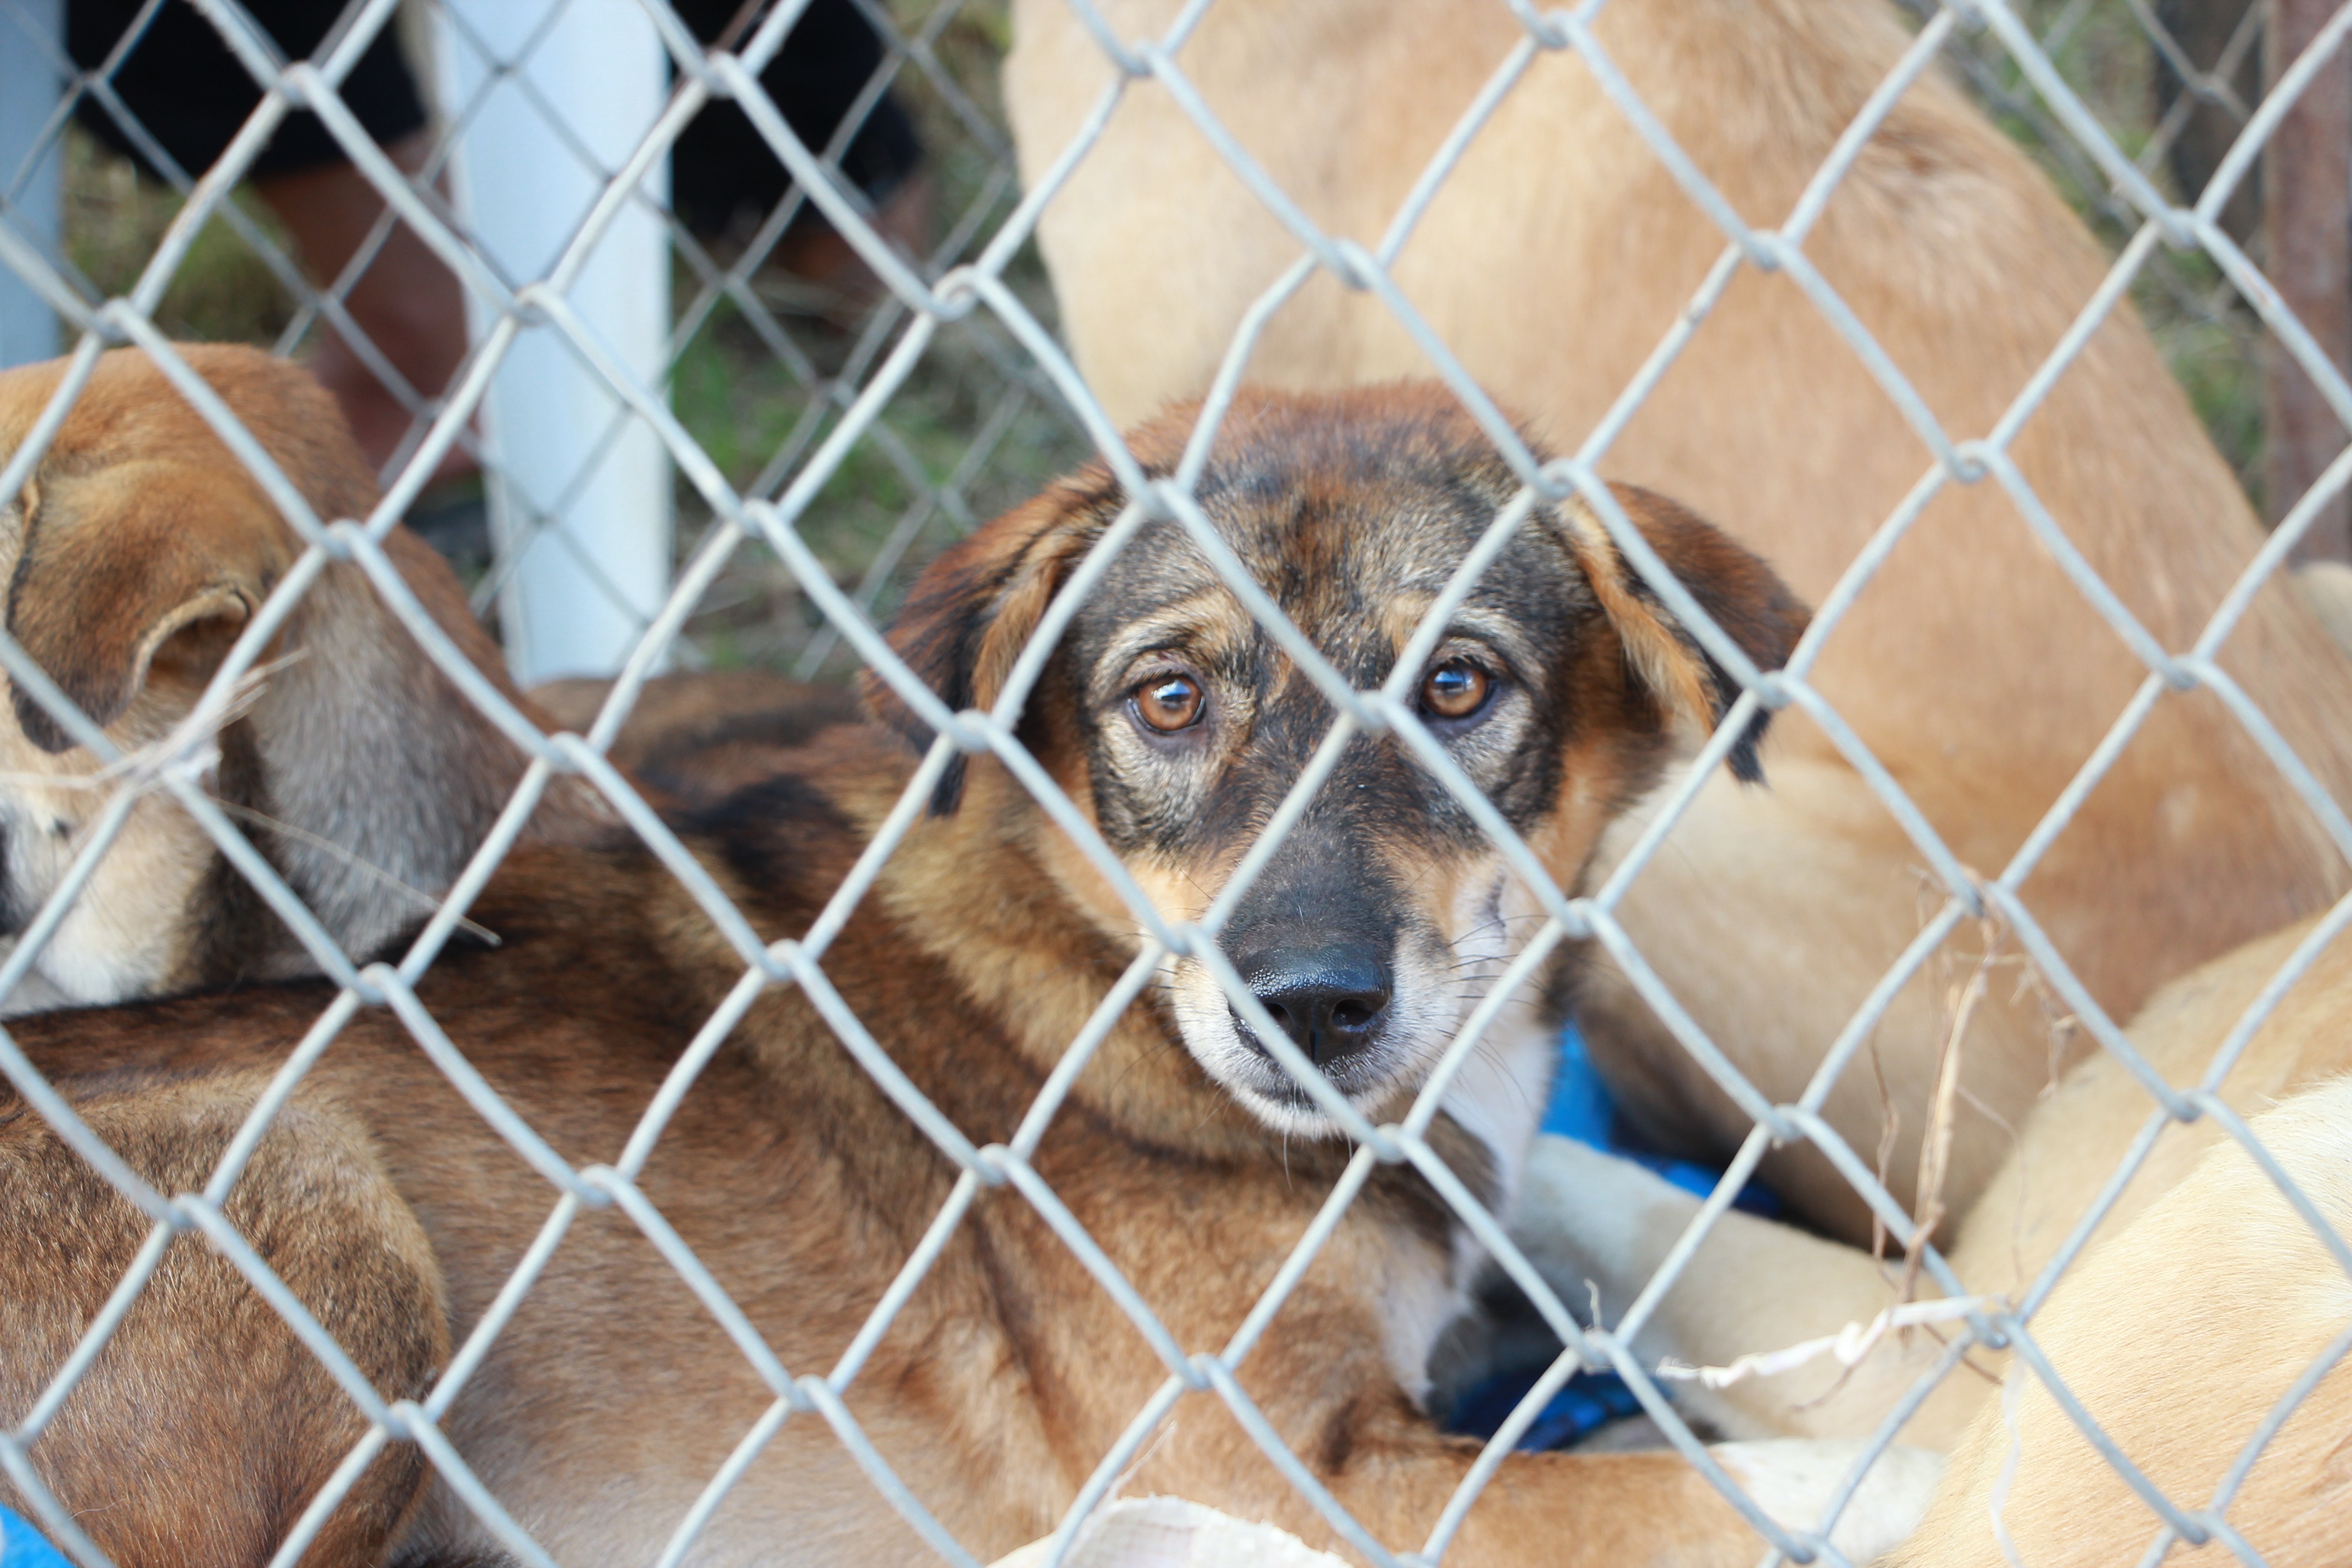
animal shelter, mammal, canidae, dog breed, kennel, cage, service, dog, carnivore, snout, chain link fencing, street dog, wire fencing, net